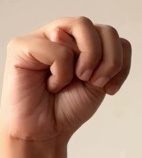
ASL sign: M